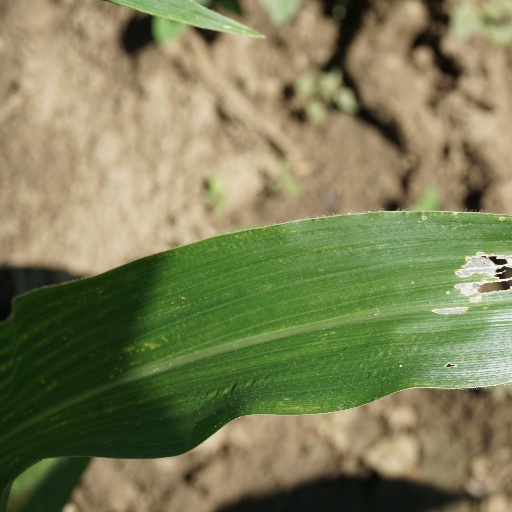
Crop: maize; corn